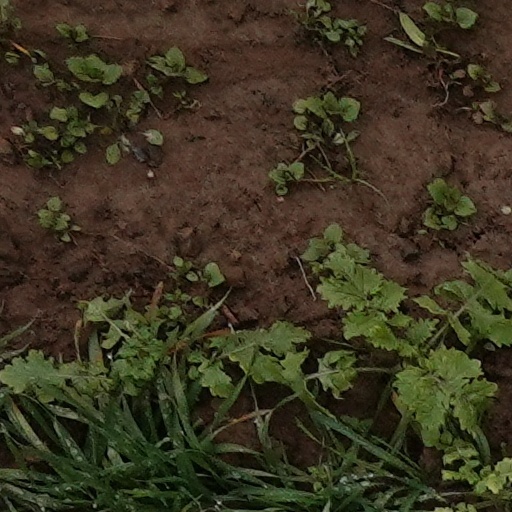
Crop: wheat